Tine Debeljak

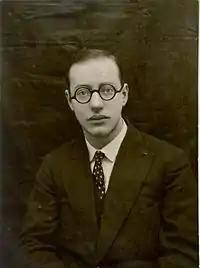
Tine Debeljak

Tine Debeljak (27 April 1903 – 20 January 1989) was a Slovenian literary critic, translator, editor, and poet. Debeljak was born in Škofja Loka. He graduated in 1927 from the University of Ljubljana, where he studied Slavic and comparative literature. In 1948 he emigrated to Argentina.